Rikard Holmdahl

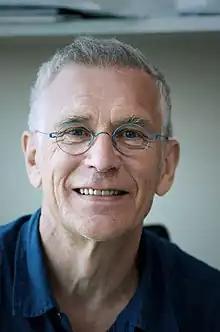
Rikard Holmdahl Swedish physician and immunologist

Rikard Holmdahl is a Swedish physician and immunologist. He was appointed as a full professor and the head of Medical Inflammation Research (MIR) unit at Lund University in 1993. In 2008, Rikard and his whole research group were moved to Karolinska Institute. His team was the first to discover and positionally clone a single nucleotide polymorphism at the Ncf1 gene causing susceptibility to autoimmune diseases such as Rheumatoid Arthritis in rat models. Rikard is an adjunct member of the Nobel Committee for physiology or medicine between 2016-2021 and was ranked 3rd among the top immunology scientists in Sweden in 2024.